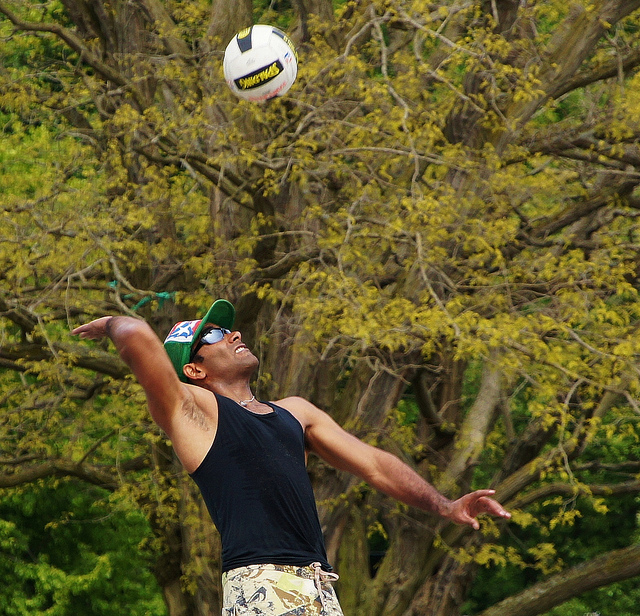
một vận động viên bóng chuyền đang chuẩn bị đánh bóng